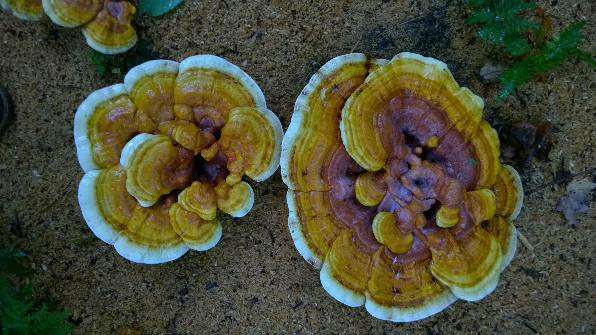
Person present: No